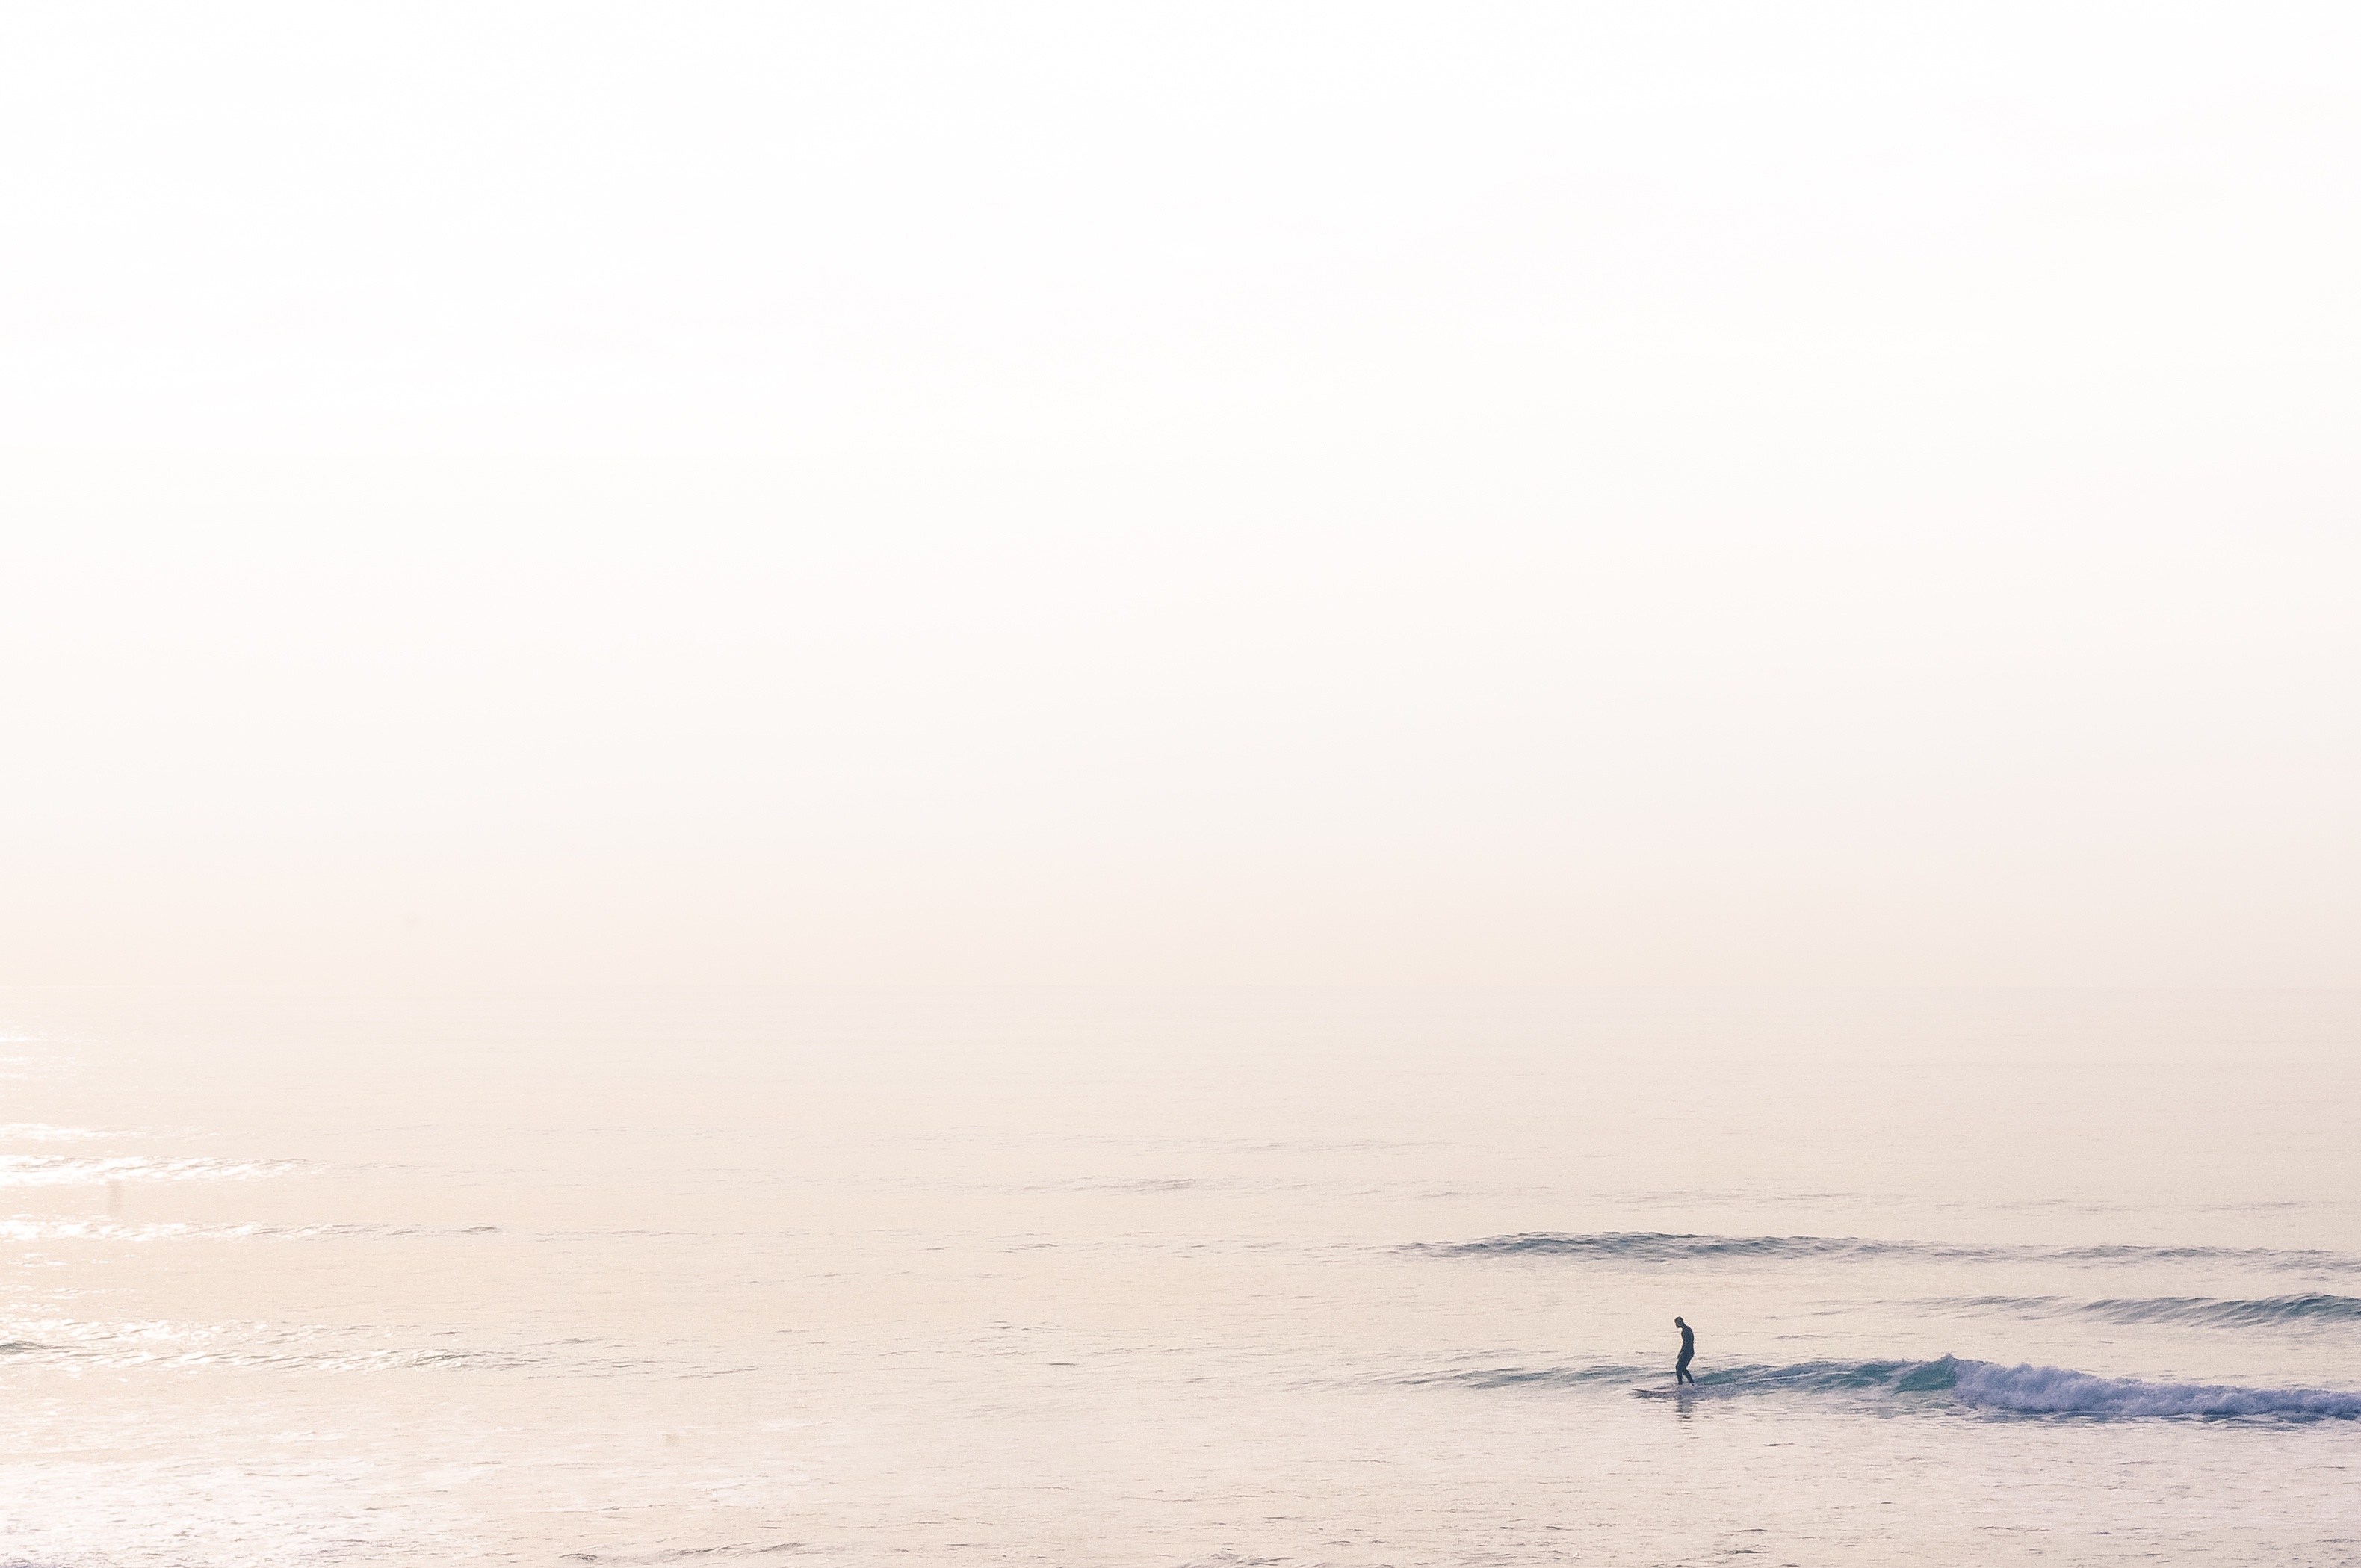
beach, sea, coast, sand, ocean, horizon, fog, morning, shore, wave, atmospheric phenomenon, wind wave, surfing equipment and supplies